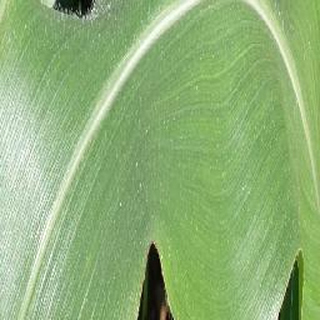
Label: healthy_corn